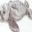
Label: seal